Leeds Arts Club

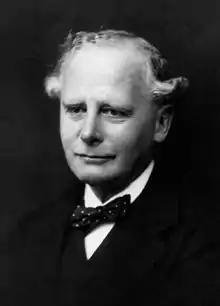
Michael Sadler

In 1906 Orage and Jackson left Leeds and moved to London to edit the hugely influential cultural and political journal "The New Age". Albert Wheatley Waddington, an architect and former secretary of Edward Carpenter's Sheffield Socialist Society, and Annie Kennedy, a schoolteacher and Jean Orage's cousin, acted as secretary and assistant secretary, developing links with the University of Leeds. The Club continued to host speakers, as well as arranging summer excursions, a life-drawing group, a musical committee, a book group and lending library. In February 1908, the Club moved to 8 Blenheim Terrace, Woodhouse Lane, a 3 storey house near to the University, despite the fact that members were still largely non-university women and men.